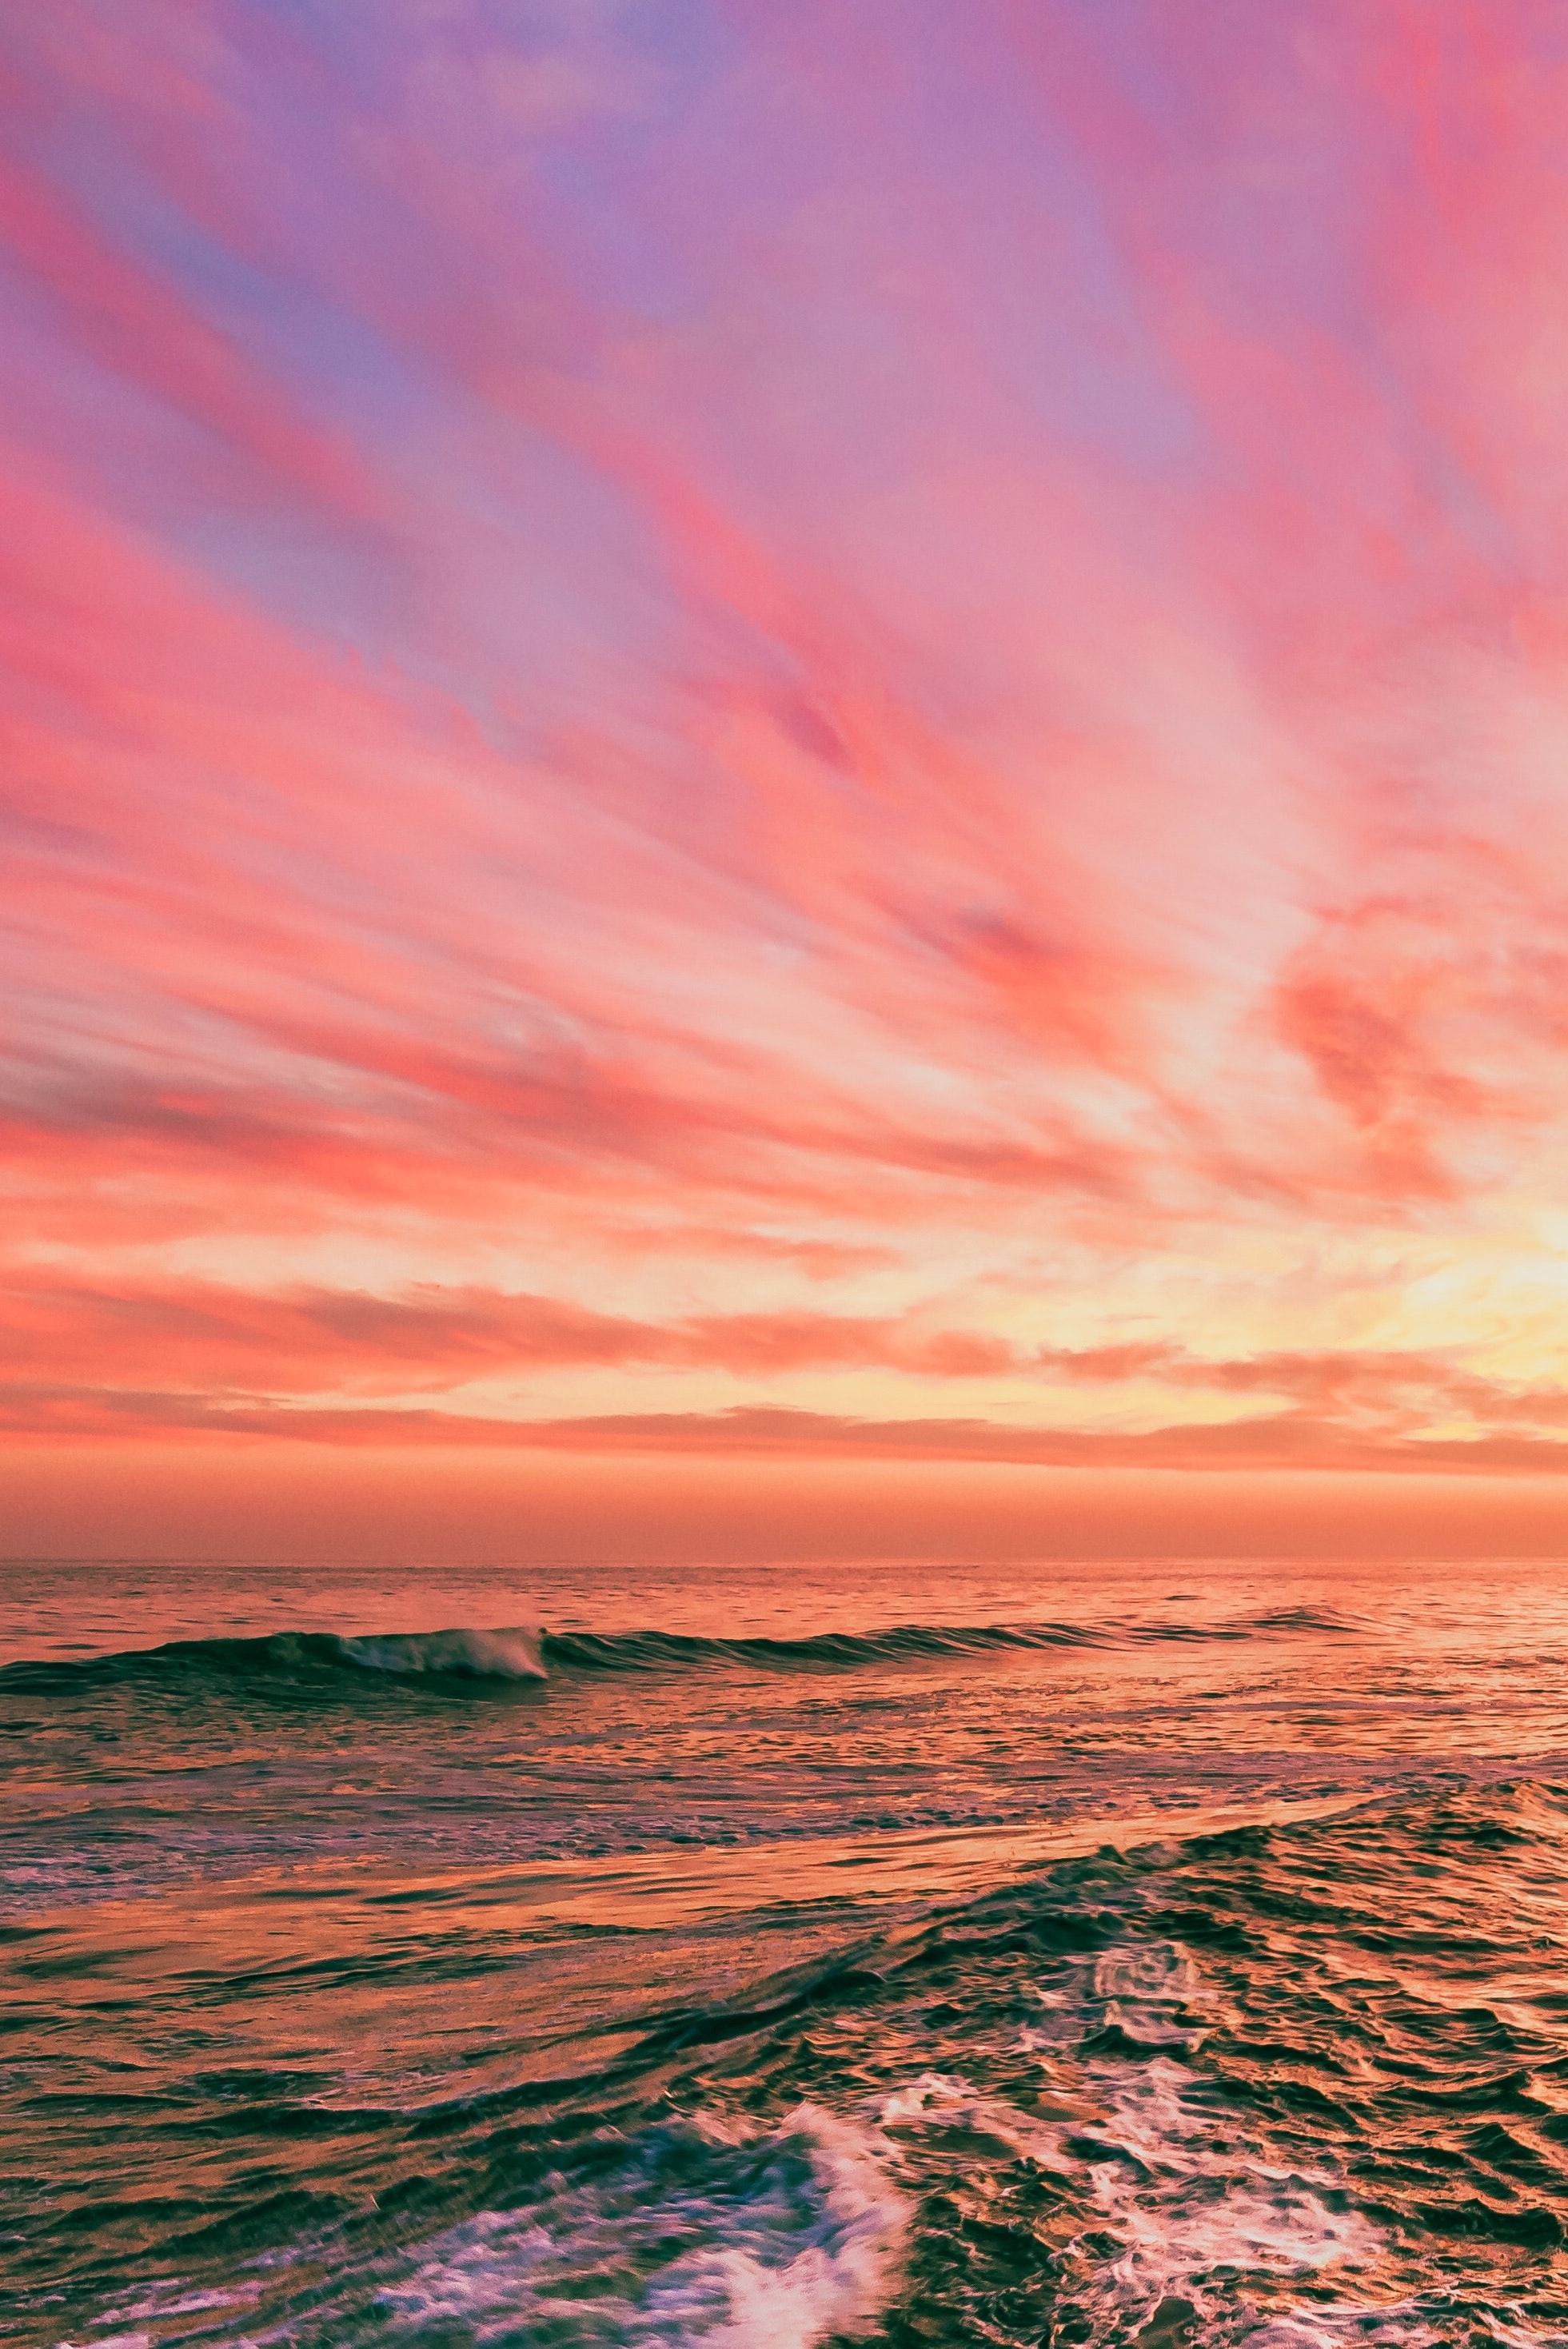
natural, water, cloud, sky, atmosphere, natural landscape, afterglow, orange, fluid, body of water, sunlight, dusk, red sky at morning, liquid, sunrise, horizon, sunset, cumulus, landscape, wind wave, calm, shore, magenta, wave, dawn, wind, event, meteorological phenomenon, sound, coast, ocean, tropics, evening, reflection, sun, rock, tide, celestial event, tree, beach, sea, art